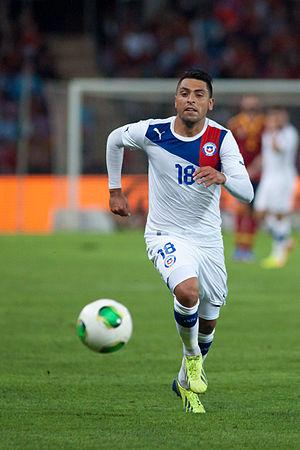
Espagne - Chili, 10 septembre 2013